Bonaparte (band)

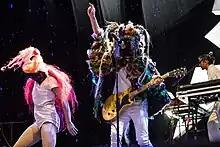
Bonaparte 2016 (5 von 10)

Bonaparte is the stage name of Berlin-based Swiss independent songwriter and producer Tobias Jundt. Jundt is the only permanent member in the studio, collaborating with a changing cast of live musicians and performers when touring. Since 2006 Bonaparte has performed over 700 shows worldwide, playing in such places as Europe, China, Russia, New Zealand and the United States of America.